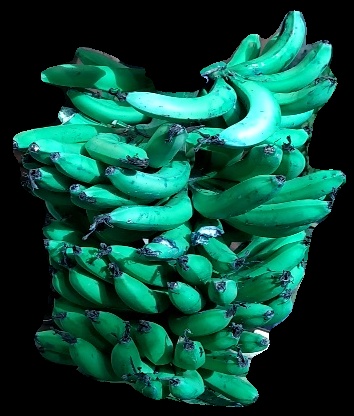
Variety: pachbale
Grade: grade3